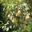
Label: pear